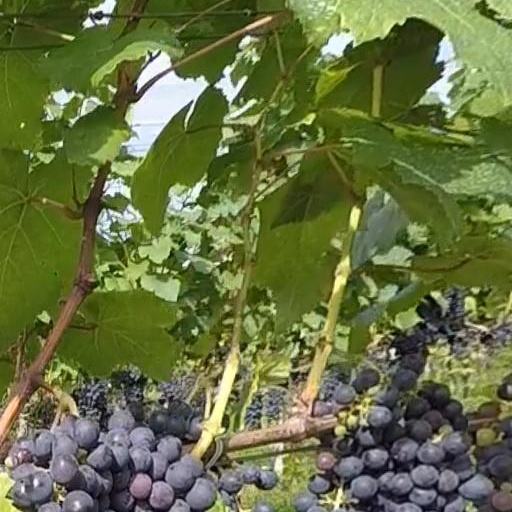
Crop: grape